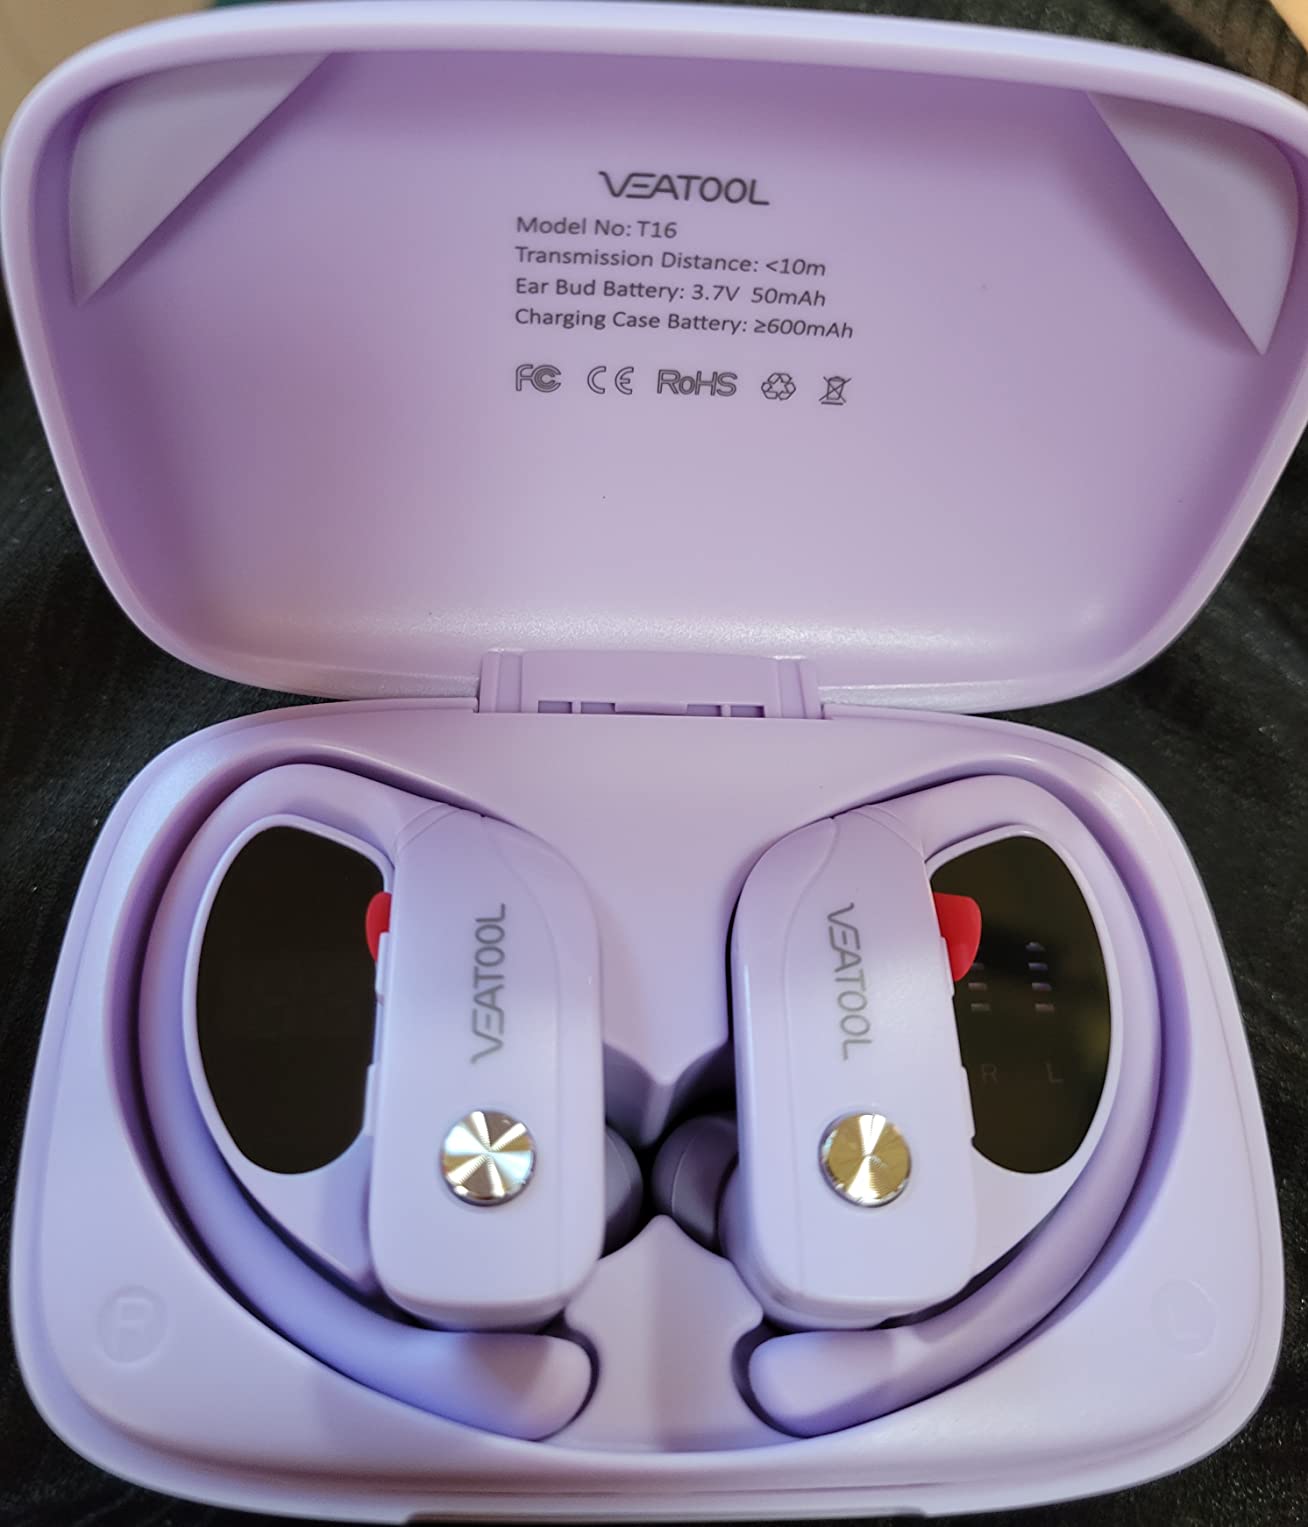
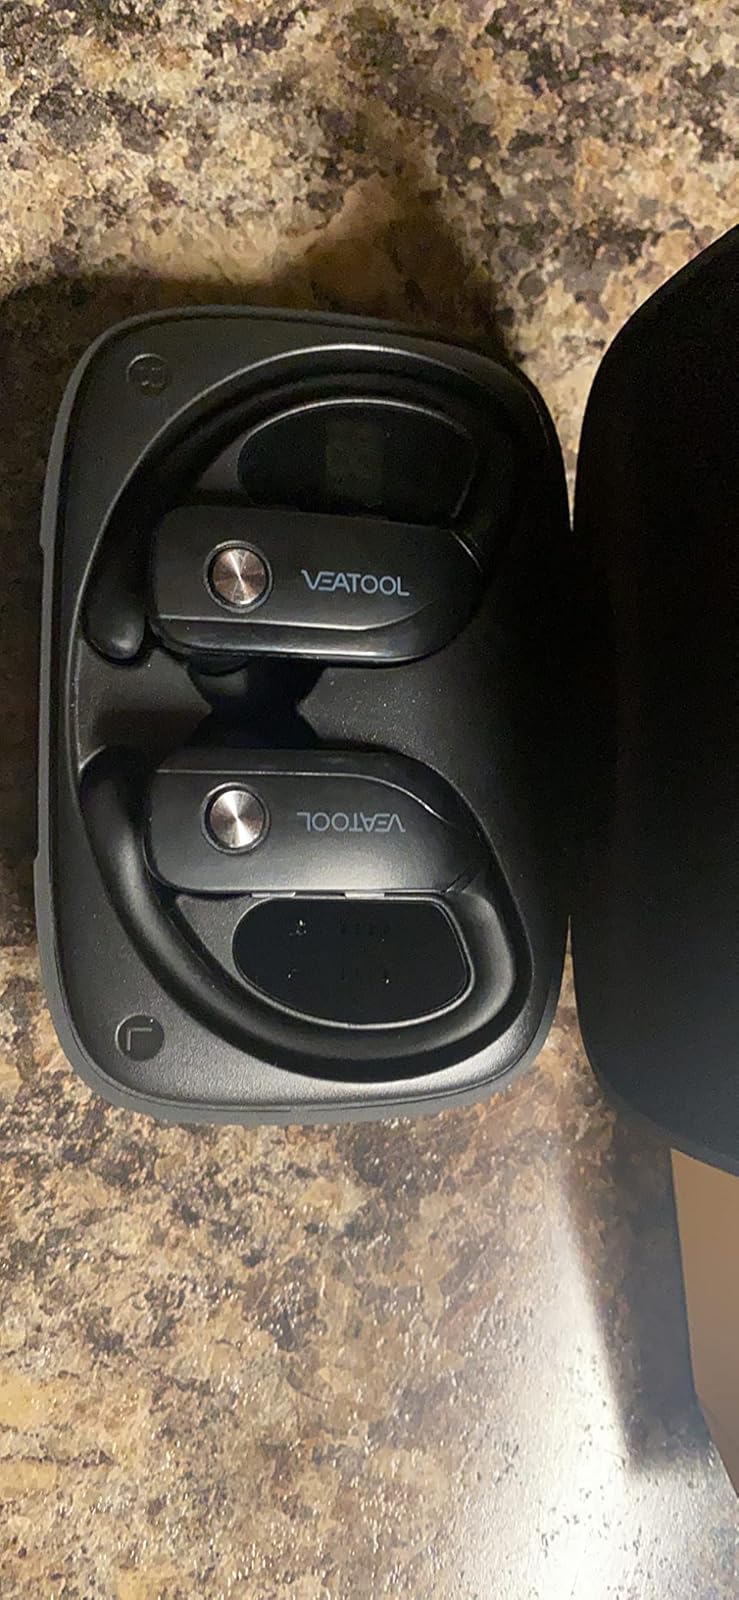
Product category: earbuds
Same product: no